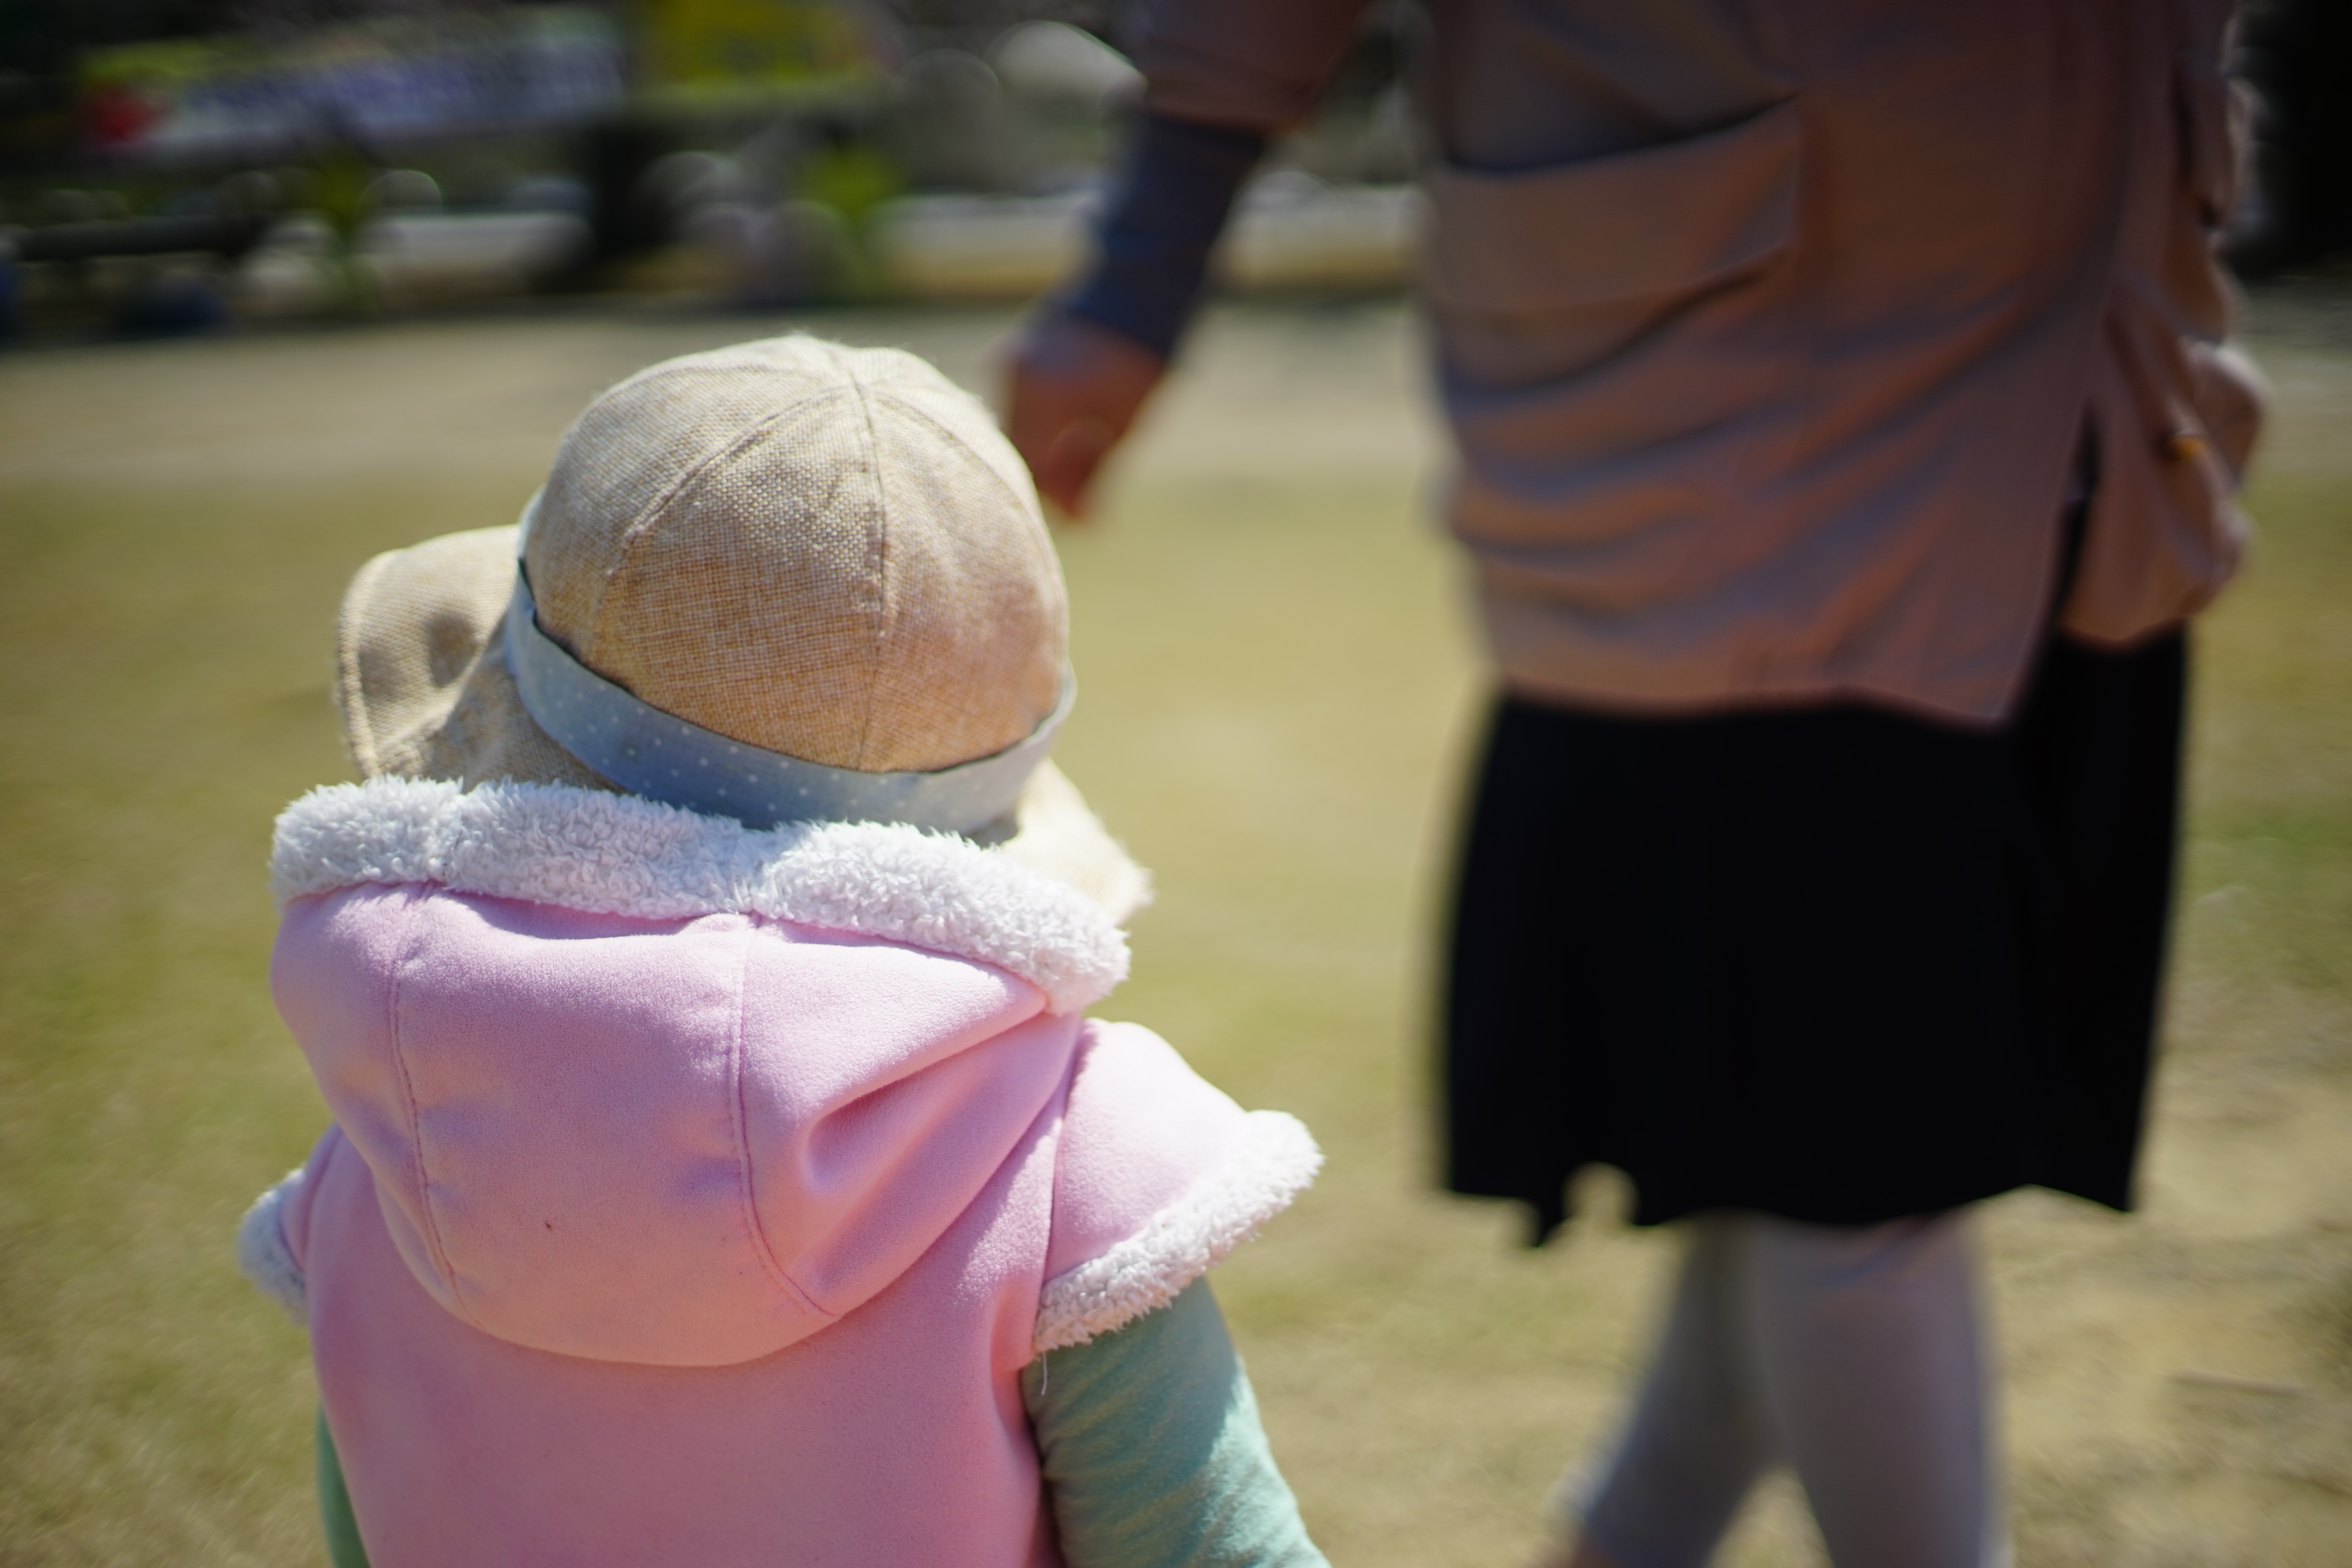
man, people, male, color, child, mom, children, fun, toddler, cap, day